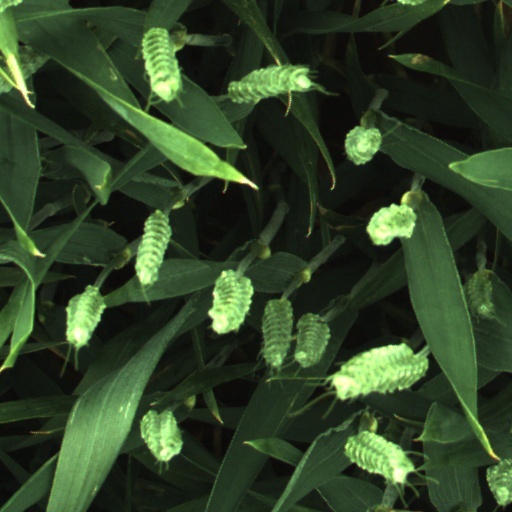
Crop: wheat